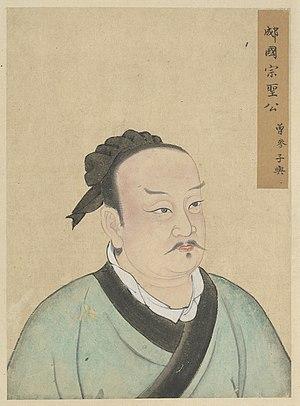
Zengzi, né sous le nom de Zeng Shen en -505 et décédé à l'âge de 69 ans en -436, est un philosophe chinois et élève de Confucius qui est le premier en Chine à exprimer l'idée que la Terre soit ronde.